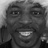
Emotion: happy